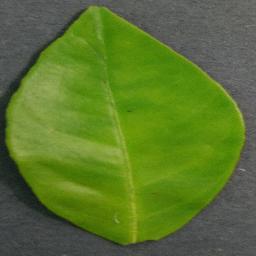
Label: Orange___Haunglongbing_(Citrus_greening)